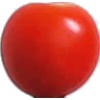
Label: Tomato Cherry Red 1